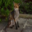
Label: fox